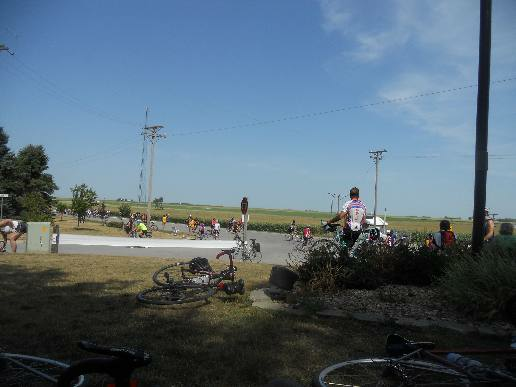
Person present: Yes